Turin–Lyon high-speed railway

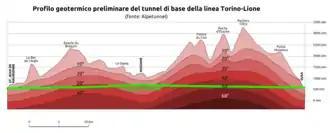
Geothermal profile of the Turin-Lyon railway base tunnel

The new railway line will have a maximum gradient of 12.5‰, compared to 30‰ for the old line, a maximum altitude of instead of , and much wider curves. This will allow heavy freight trains to transit at and passenger trains at a top speed of , while also sharply reducing the energy used.